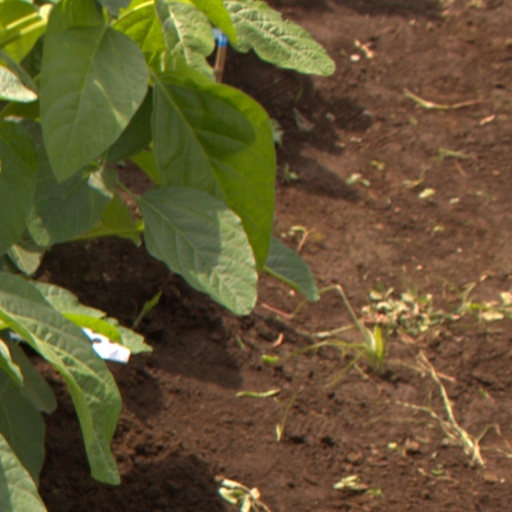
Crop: soybean